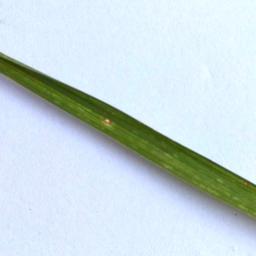
Label: Rice___Leaf_Blast